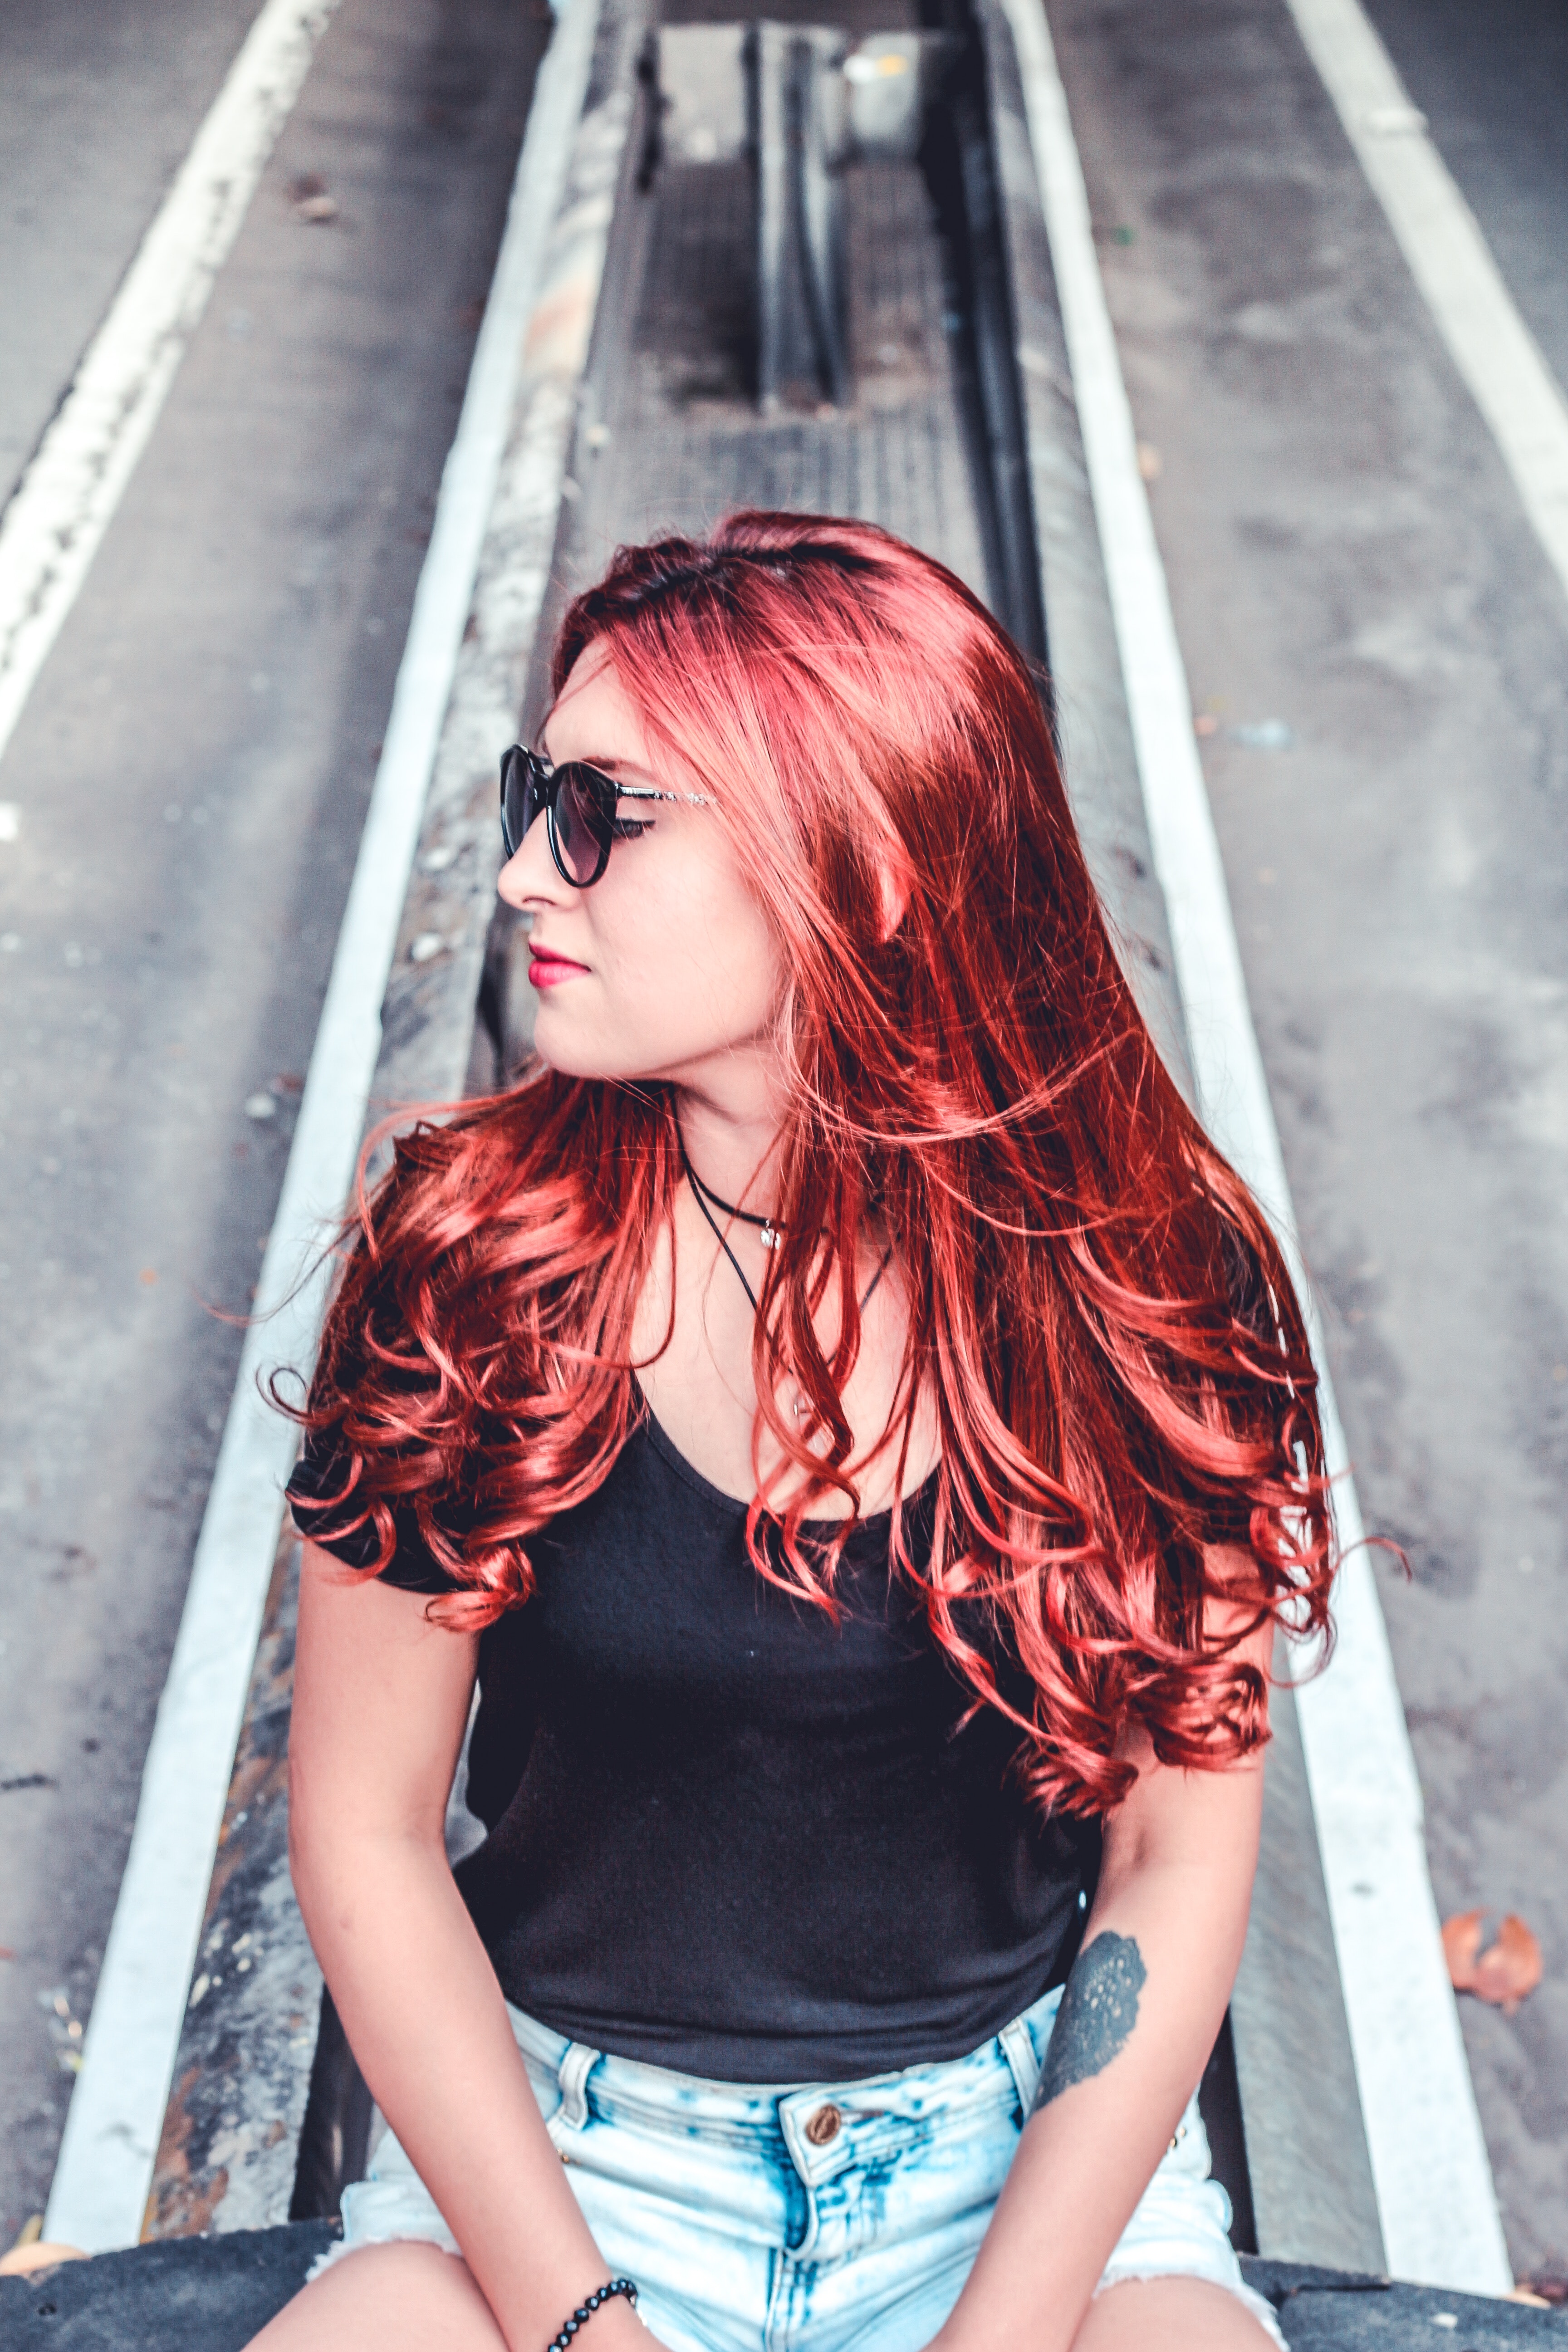
hair, photograph, red, clothing, hairstyle, hair coloring, beauty, long hair, cool, red hair, snapshot, fashion, street fashion, lip, photo shoot, black hair, blond, leg, brown hair, photography, model, bangs, shorts, flesh, jeans, feathered hair, denim, style